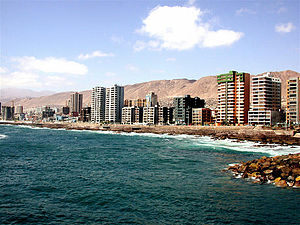
Antofagasta (region)
Antofagasta, her set fra søsiden, er hovedbyen i regionen af samme navn
Antofagasta er en af Chiles femten regioner og har nummer II på den officielle liste. Den er den næststørste af landets regioner med et areal på 125.049,1 km² og består af tre provinser: Antofagasta, El Loa og Tocopilla. Den grænser mod nord op til Tarapacá, mod syd til Atacama, mod øst til Argentina og mod vest til Stillehavet. Den regionale hovedstad er havnebyen Antofagasta, mens Calama er en anden vigtig by.